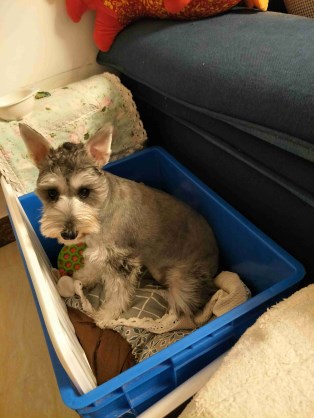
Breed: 2342-n000102-miniature_schnauzer